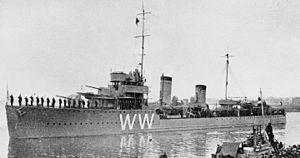
Le HNLMS Witte de With, était un destroyer de classe Admiralen en service Marine royale néerlandaise pendant la Seconde Guerre mondiale.